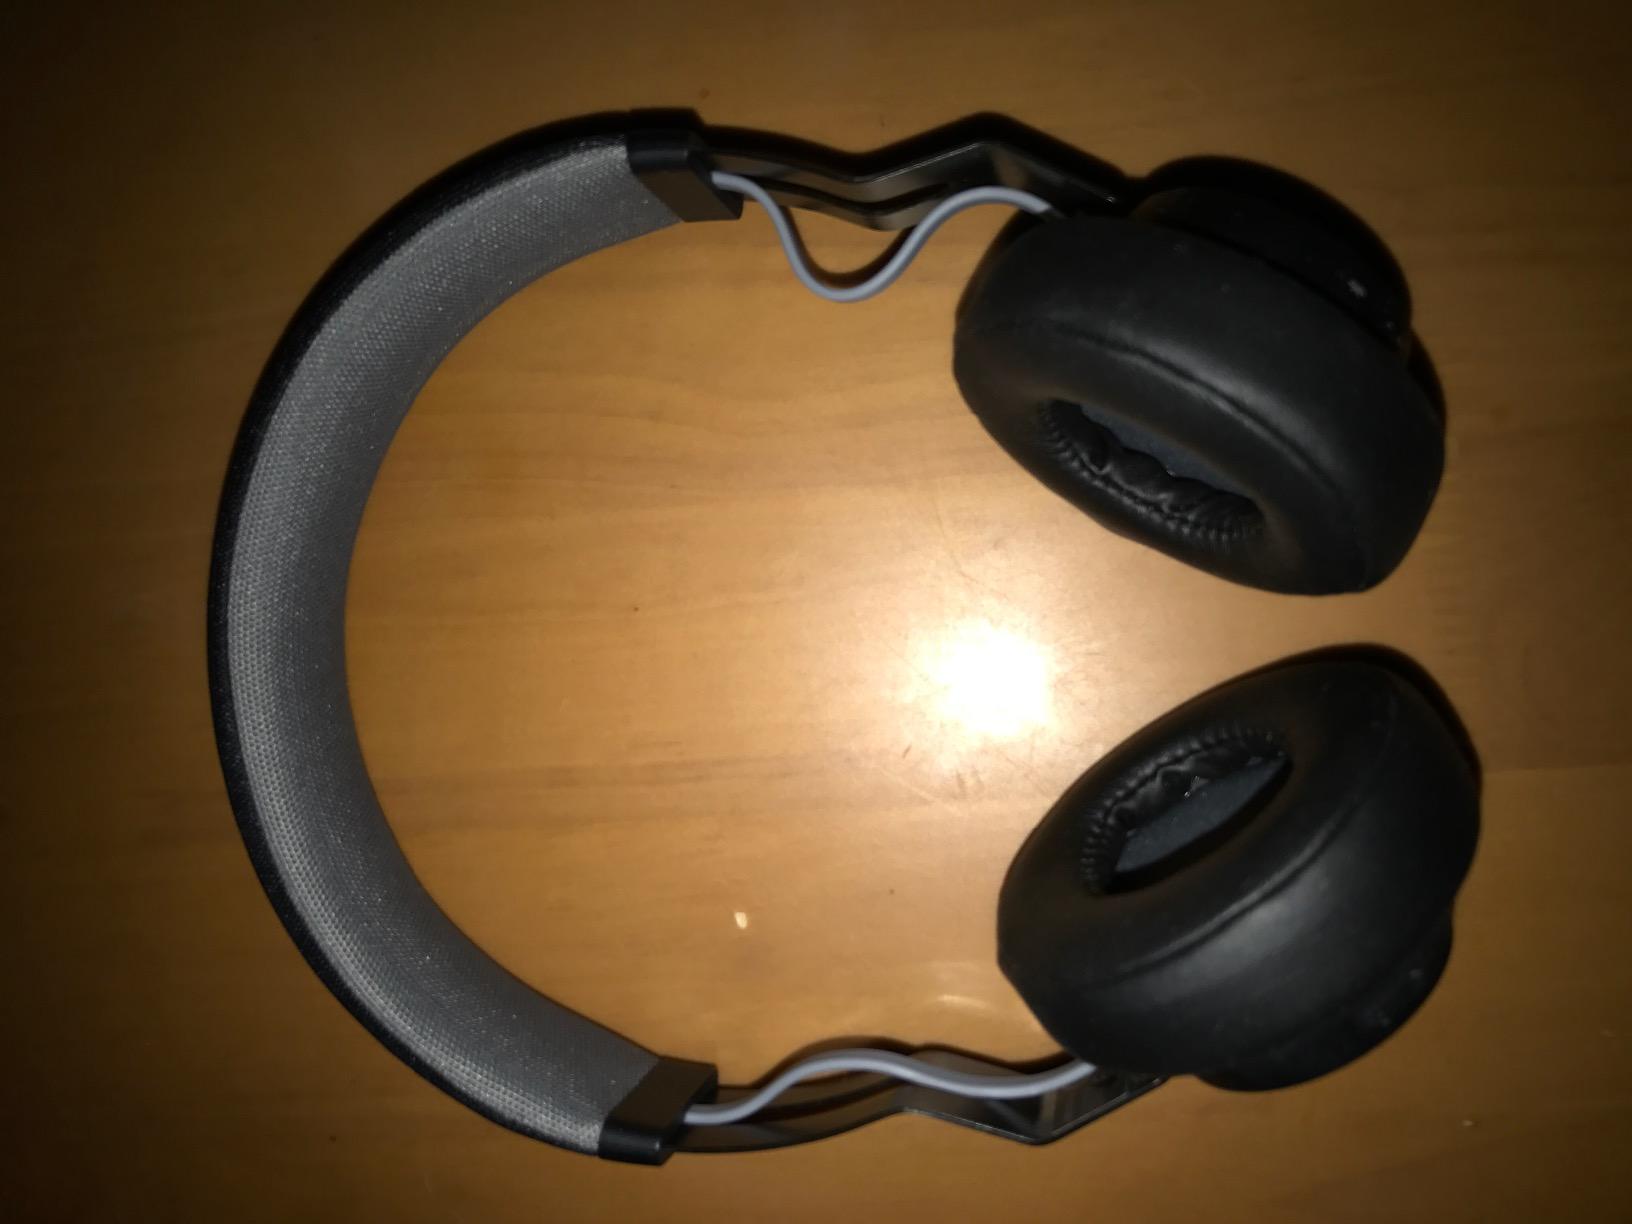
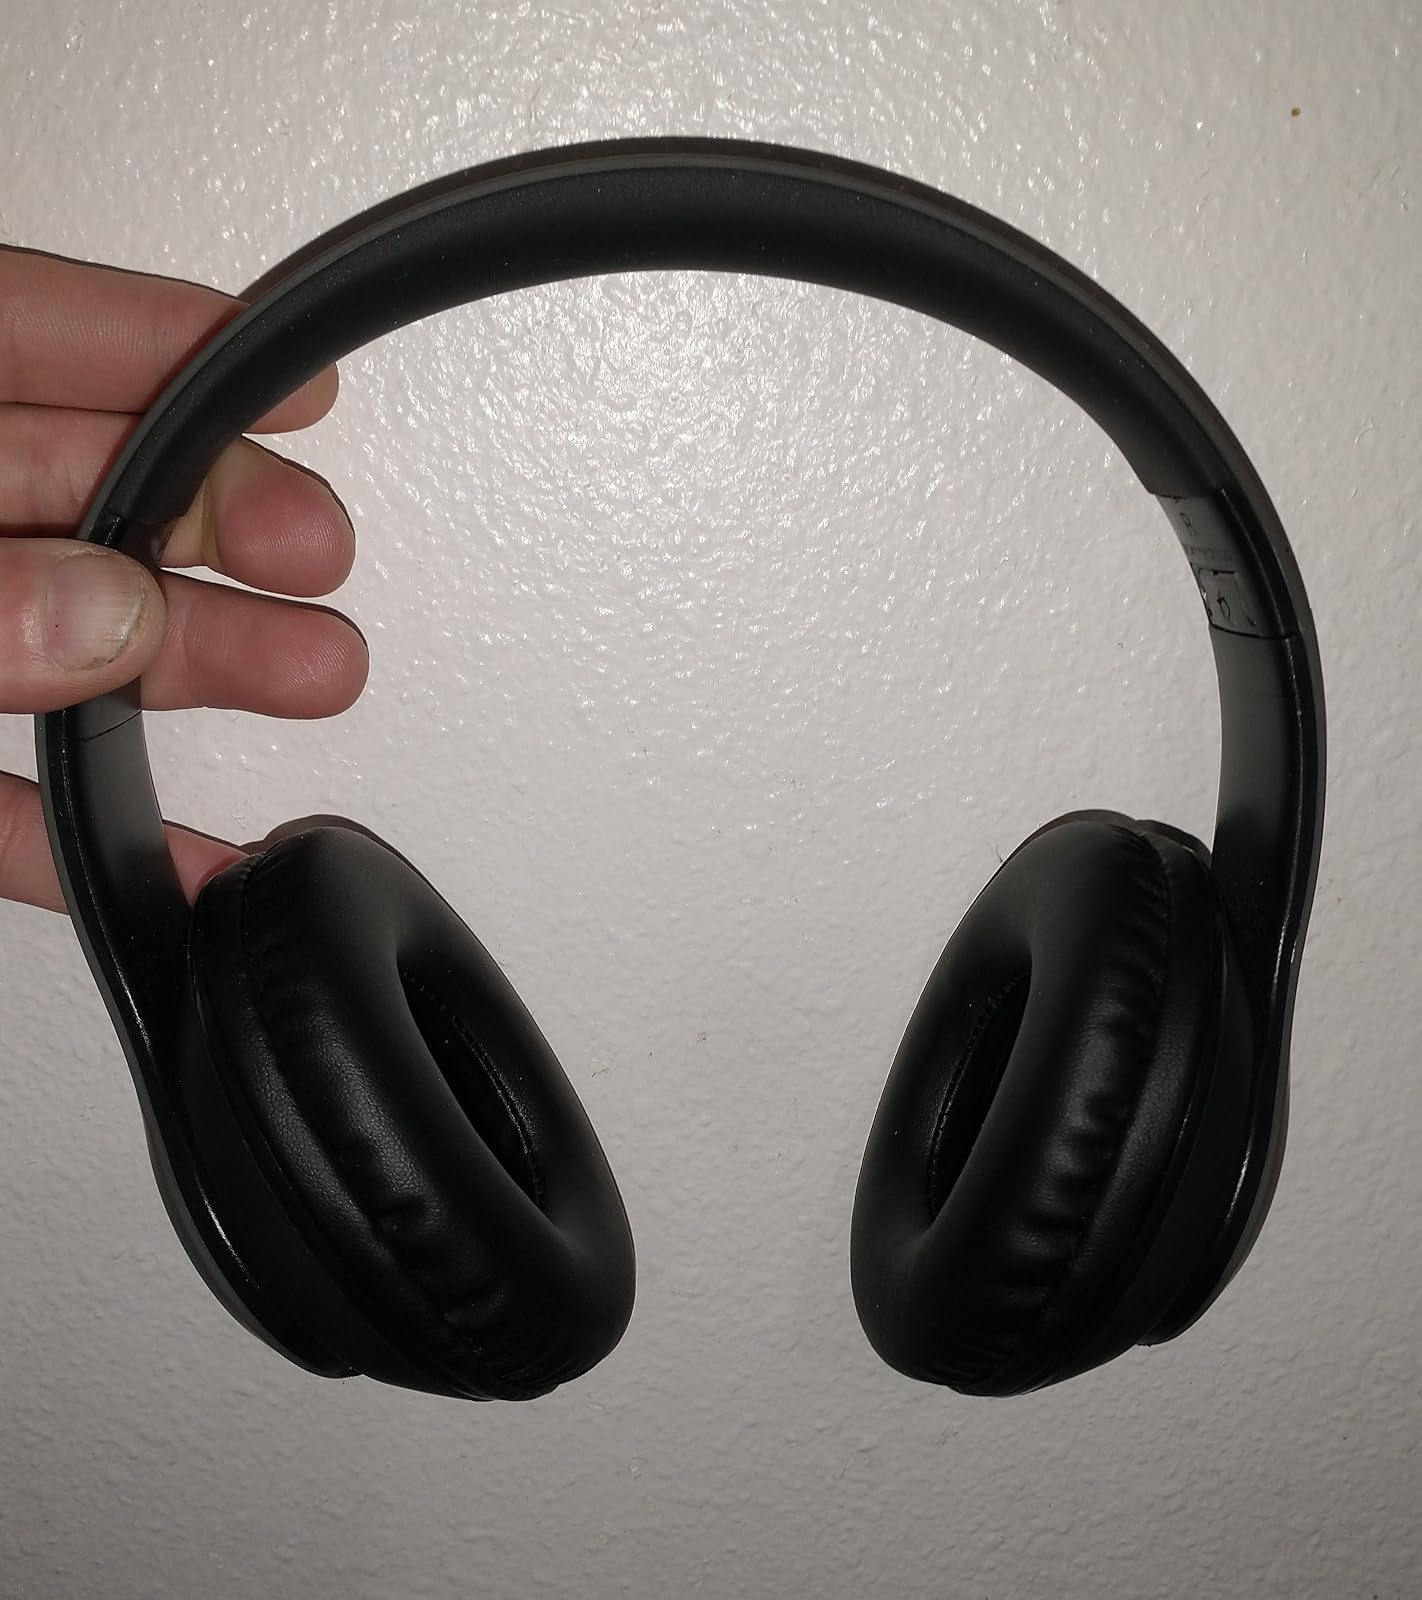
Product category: headphones
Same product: no